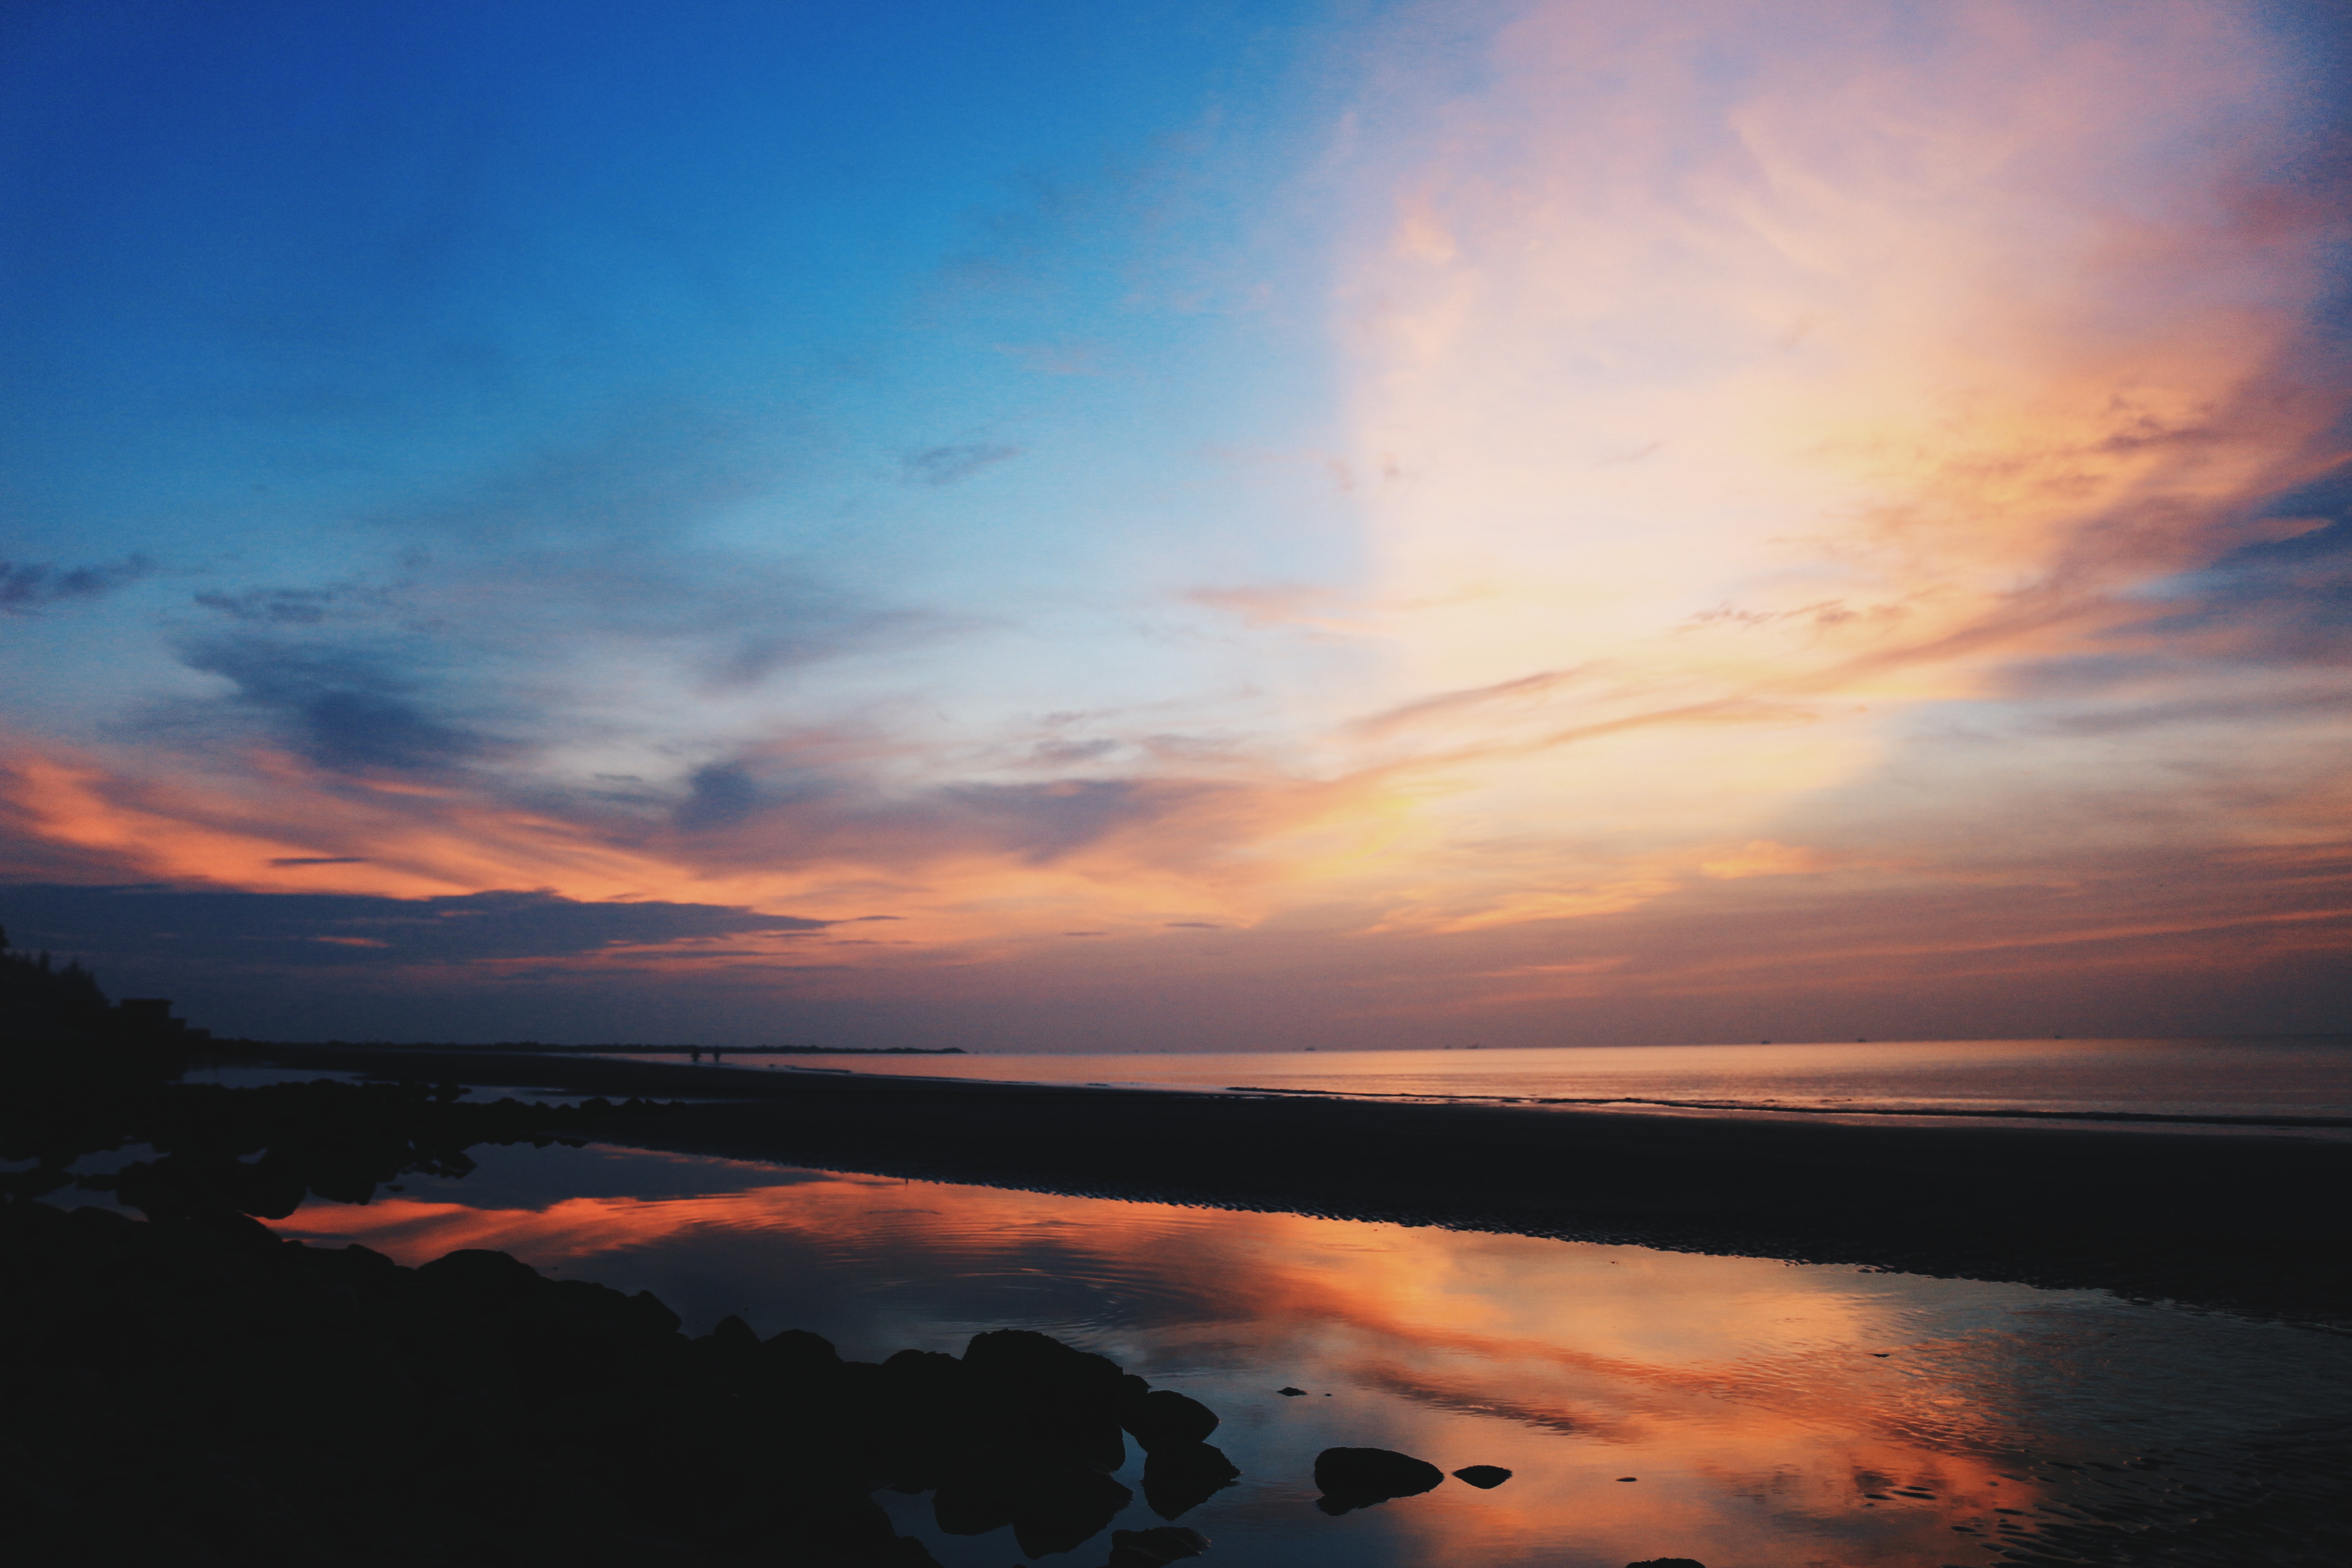
sky, horizon, afterglow, reflection, sunset, dawn, sunrise, calm, red sky at morning, atmosphere, sea, dusk, water, morning, loch, cloud, evening, shore, sunlight, reservoir, ocean, sun, computer wallpaper, landscape, lake